Maguey flower

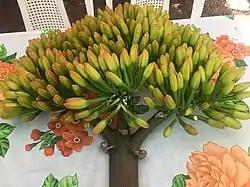
Freshly cut bunch of "quiotes", "jiotes" or "gualumbos" (maguey flowers).

The maguey only blooms once in its life. For this reason, the indigenous peoples of Mexico do not extract all the flowers from them, as an act of respect for the plant that feeds them. To extract the flowers from the maguey, it is not necessary to tear down the stem; a high ladder can be used. In this process, it is important to damage the vegetable as little as possible.